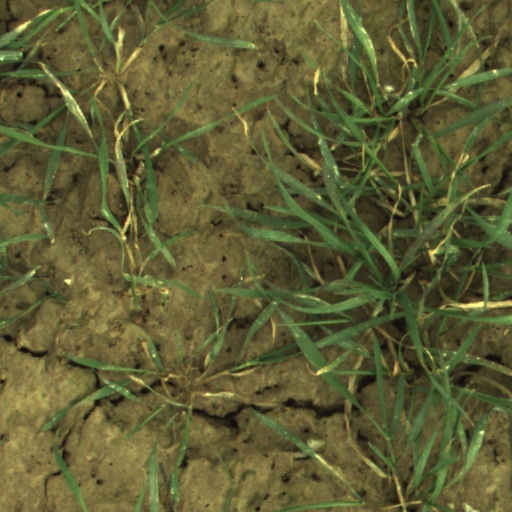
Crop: wheat